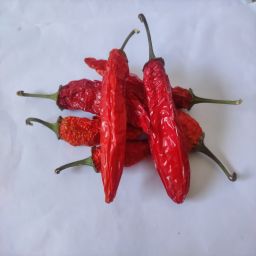
Crop: New Mexico Green Chile
Quality: Dried